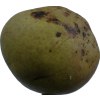
Label: pear